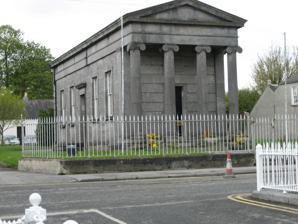
Building: John's Hall
Country: Ireland
Year built: 1833
Municipal building in Birr, County Offaly, Ireland John's Hall Halla Eoin John's Hall John's Hall Location within Ireland General information Architectural style Neoclassical style Address John's Mall, Birr Country Ireland Coordinates 53°05′46″N 7°54′30″W / 53.0960°N 7.9082°W / 53.0960; -7.9082 Completed 1833 Design and construction Architect(s) Bernard Mullins John's Hall ( Irish : Halla Eoin ), also known as Birr Town Hall ( Irish : Halla an Bhaile Biorra ) is a municipal building in John's Mall, Birr, County Offaly , Ireland. The building is currently used by the Irish Heritage School as their lecturing and exhibition venue. History The building was commissioned by Lawrence Parsons, 2nd Earl of Rosse , whose seat was at Birr Castle , to commemorate the death of his son, John Clere Parsons, who died of scarlet fever in August 1828, aged 26. The building was designed by Bernard Mullins in the neoclassical style and was inspired by the Temple on the Ilissus at Athens . It was built in ashlar stone at a cost of £1,100 and completed in 1833. The design involved a symmetrical main frontage facing onto John's Mall. It featured a short flight of steps leading up to a full-height portico formed by four fluted Ionic order columns supporting an entablature and a pediment . There was a square-headed doorway with an architrave , surmounted by a panel commemorating the short life of John Clere Parsons at the back of the portico, and the side elevations, of five bays each, were fenestrated by sash windows with architraves. A mechanics' institute , established to provide adult education for local people, was instituted in the building at an early stage. A Russian cannon , captured at the Siege of Sevastopol during the Crimean War , was presented to the town by the former Secretary of State for War , Lord Panmure , and installed to the southeast of the building in 1858. A statue of the astronomer, William Parsons, 3rd Earl of Rosse , who built several giant telescopes, was designed and sculpted by John Henry Foley and unveiled in front of the building by the Countess of Rosse on 21 March 1876. A megalithic monument known as the "Seffin Stone", which had originally been located at Seffin to the south of Birr, was installed just to the southwest of the building in June 1974. The historian, Geraldus Cambrensis , referred to it as Umbilicus Hiberniae or the "Navel of Ireland", while Archbishop James Ussher claimed that it marked the "Centre of Ireland". The building was used as a meeting place by Birr Urban District Council until 2002, and then as the meeting place of the successor town council, with the council offices located behind the main building, but it ceased to be the local seat of government when the council relocated to Saint John's Convent of Mercy in Wilmer Road in summer 2006. John's Hall, which has always remained in the ownership of the Birr Castle Estate, was leased to the Irish Heritage School, established in 2010, as their lecturing and exhibition venue, in 2019. References